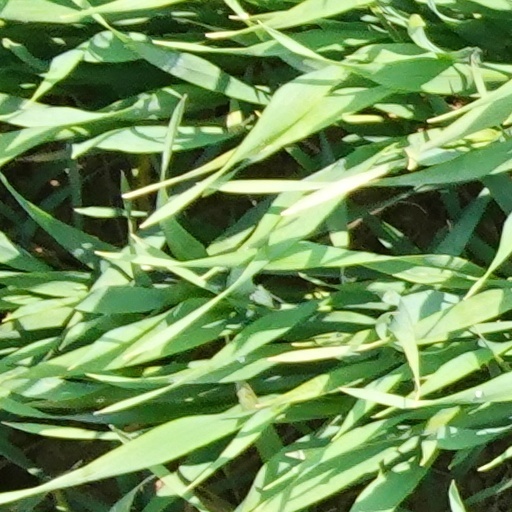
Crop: wheat